Sniper: Ghost Warrior

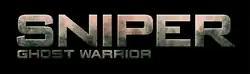
Official game series logo

Sniper: Ghost Warrior is a series of tactical shooter stealth video games that are developed and published by City Interactive.